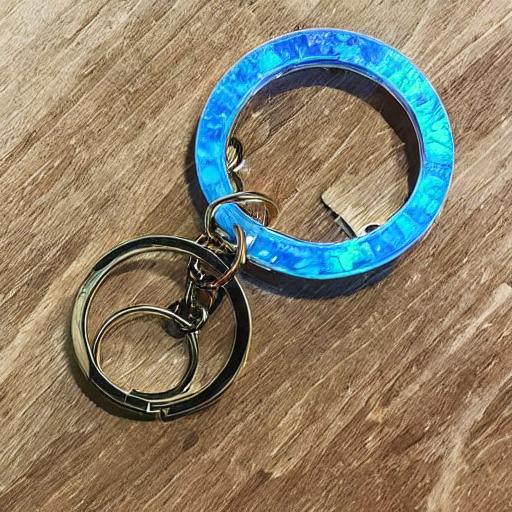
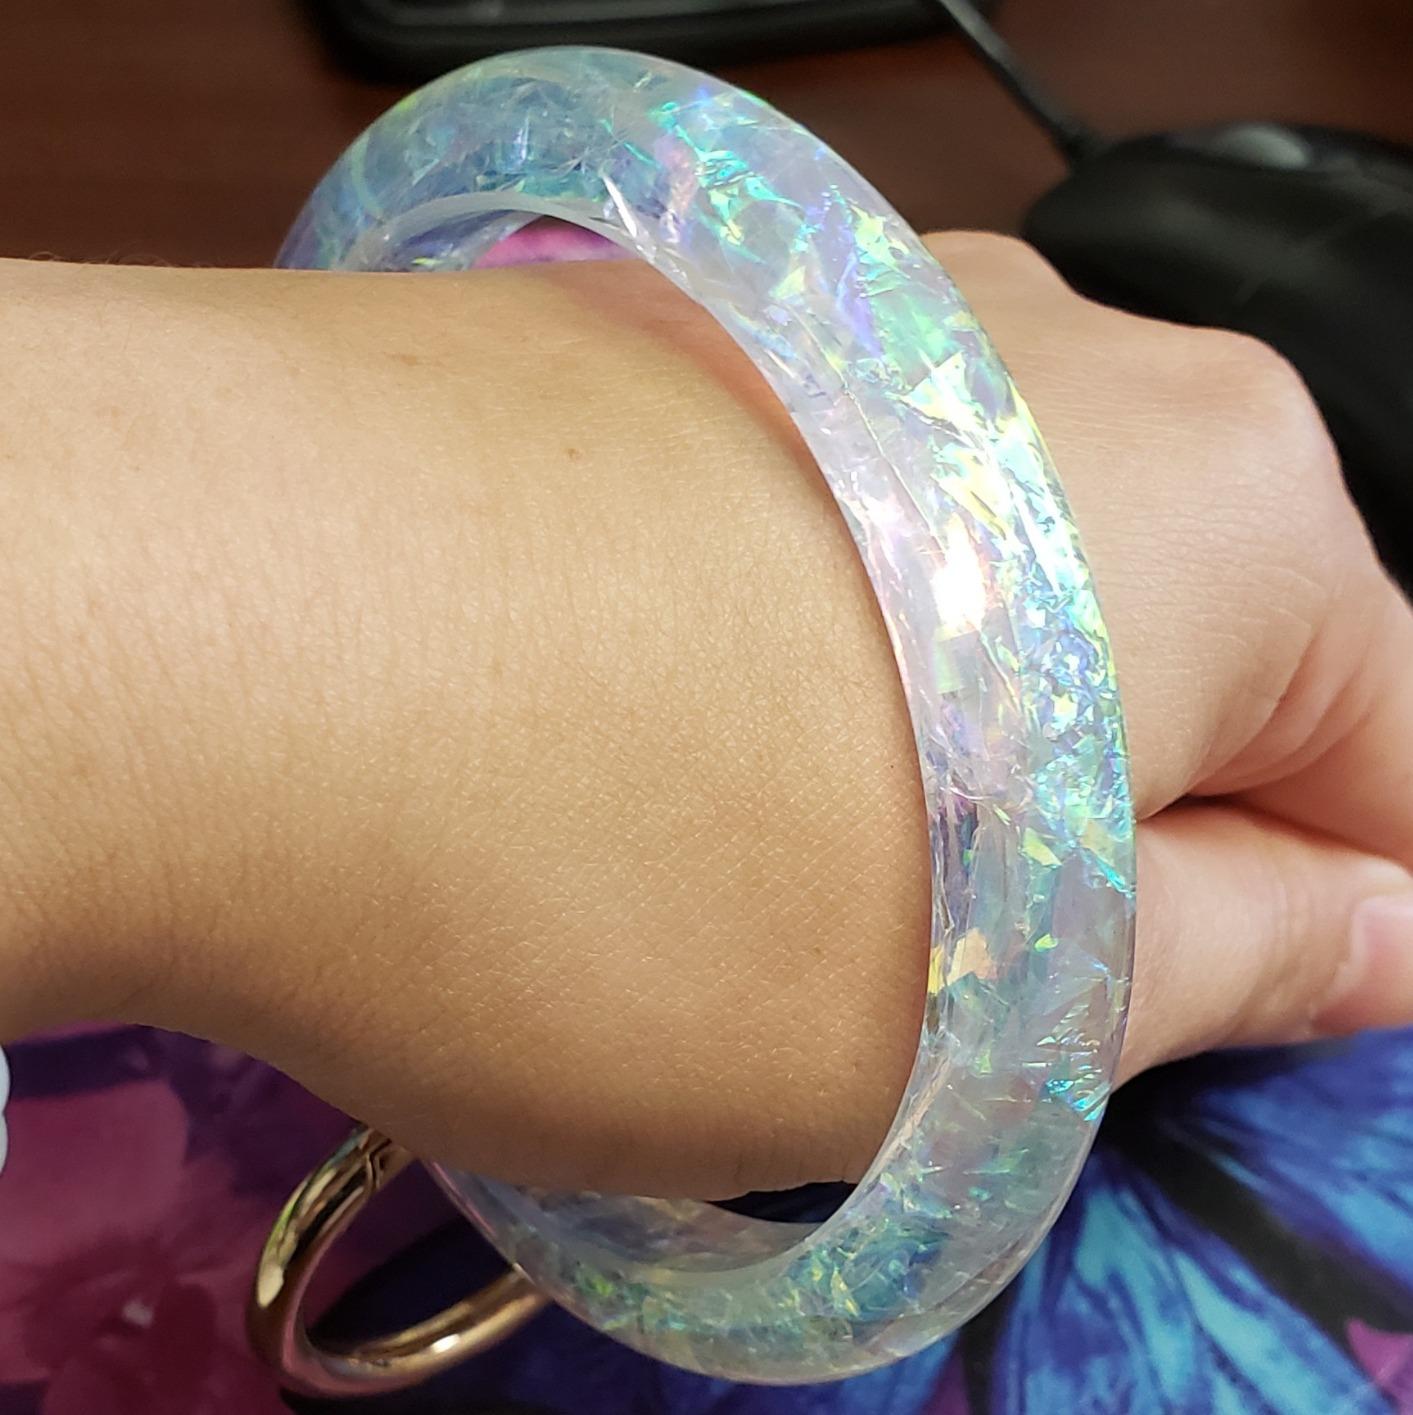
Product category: accessories_keychain
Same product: no